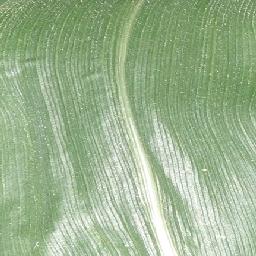
Label: Corn___healthy